National University of Study and Research in Law

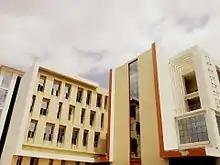
National University of Study and Research in Law Academic Block

The university annually publishes NUSRL Journal of Law and Policy. Besides this the university has also published CSRIPR Diary, Journal of Constitutional Law and Governance, NUSRL Journal of Intellectual Property Rights and many others journals.